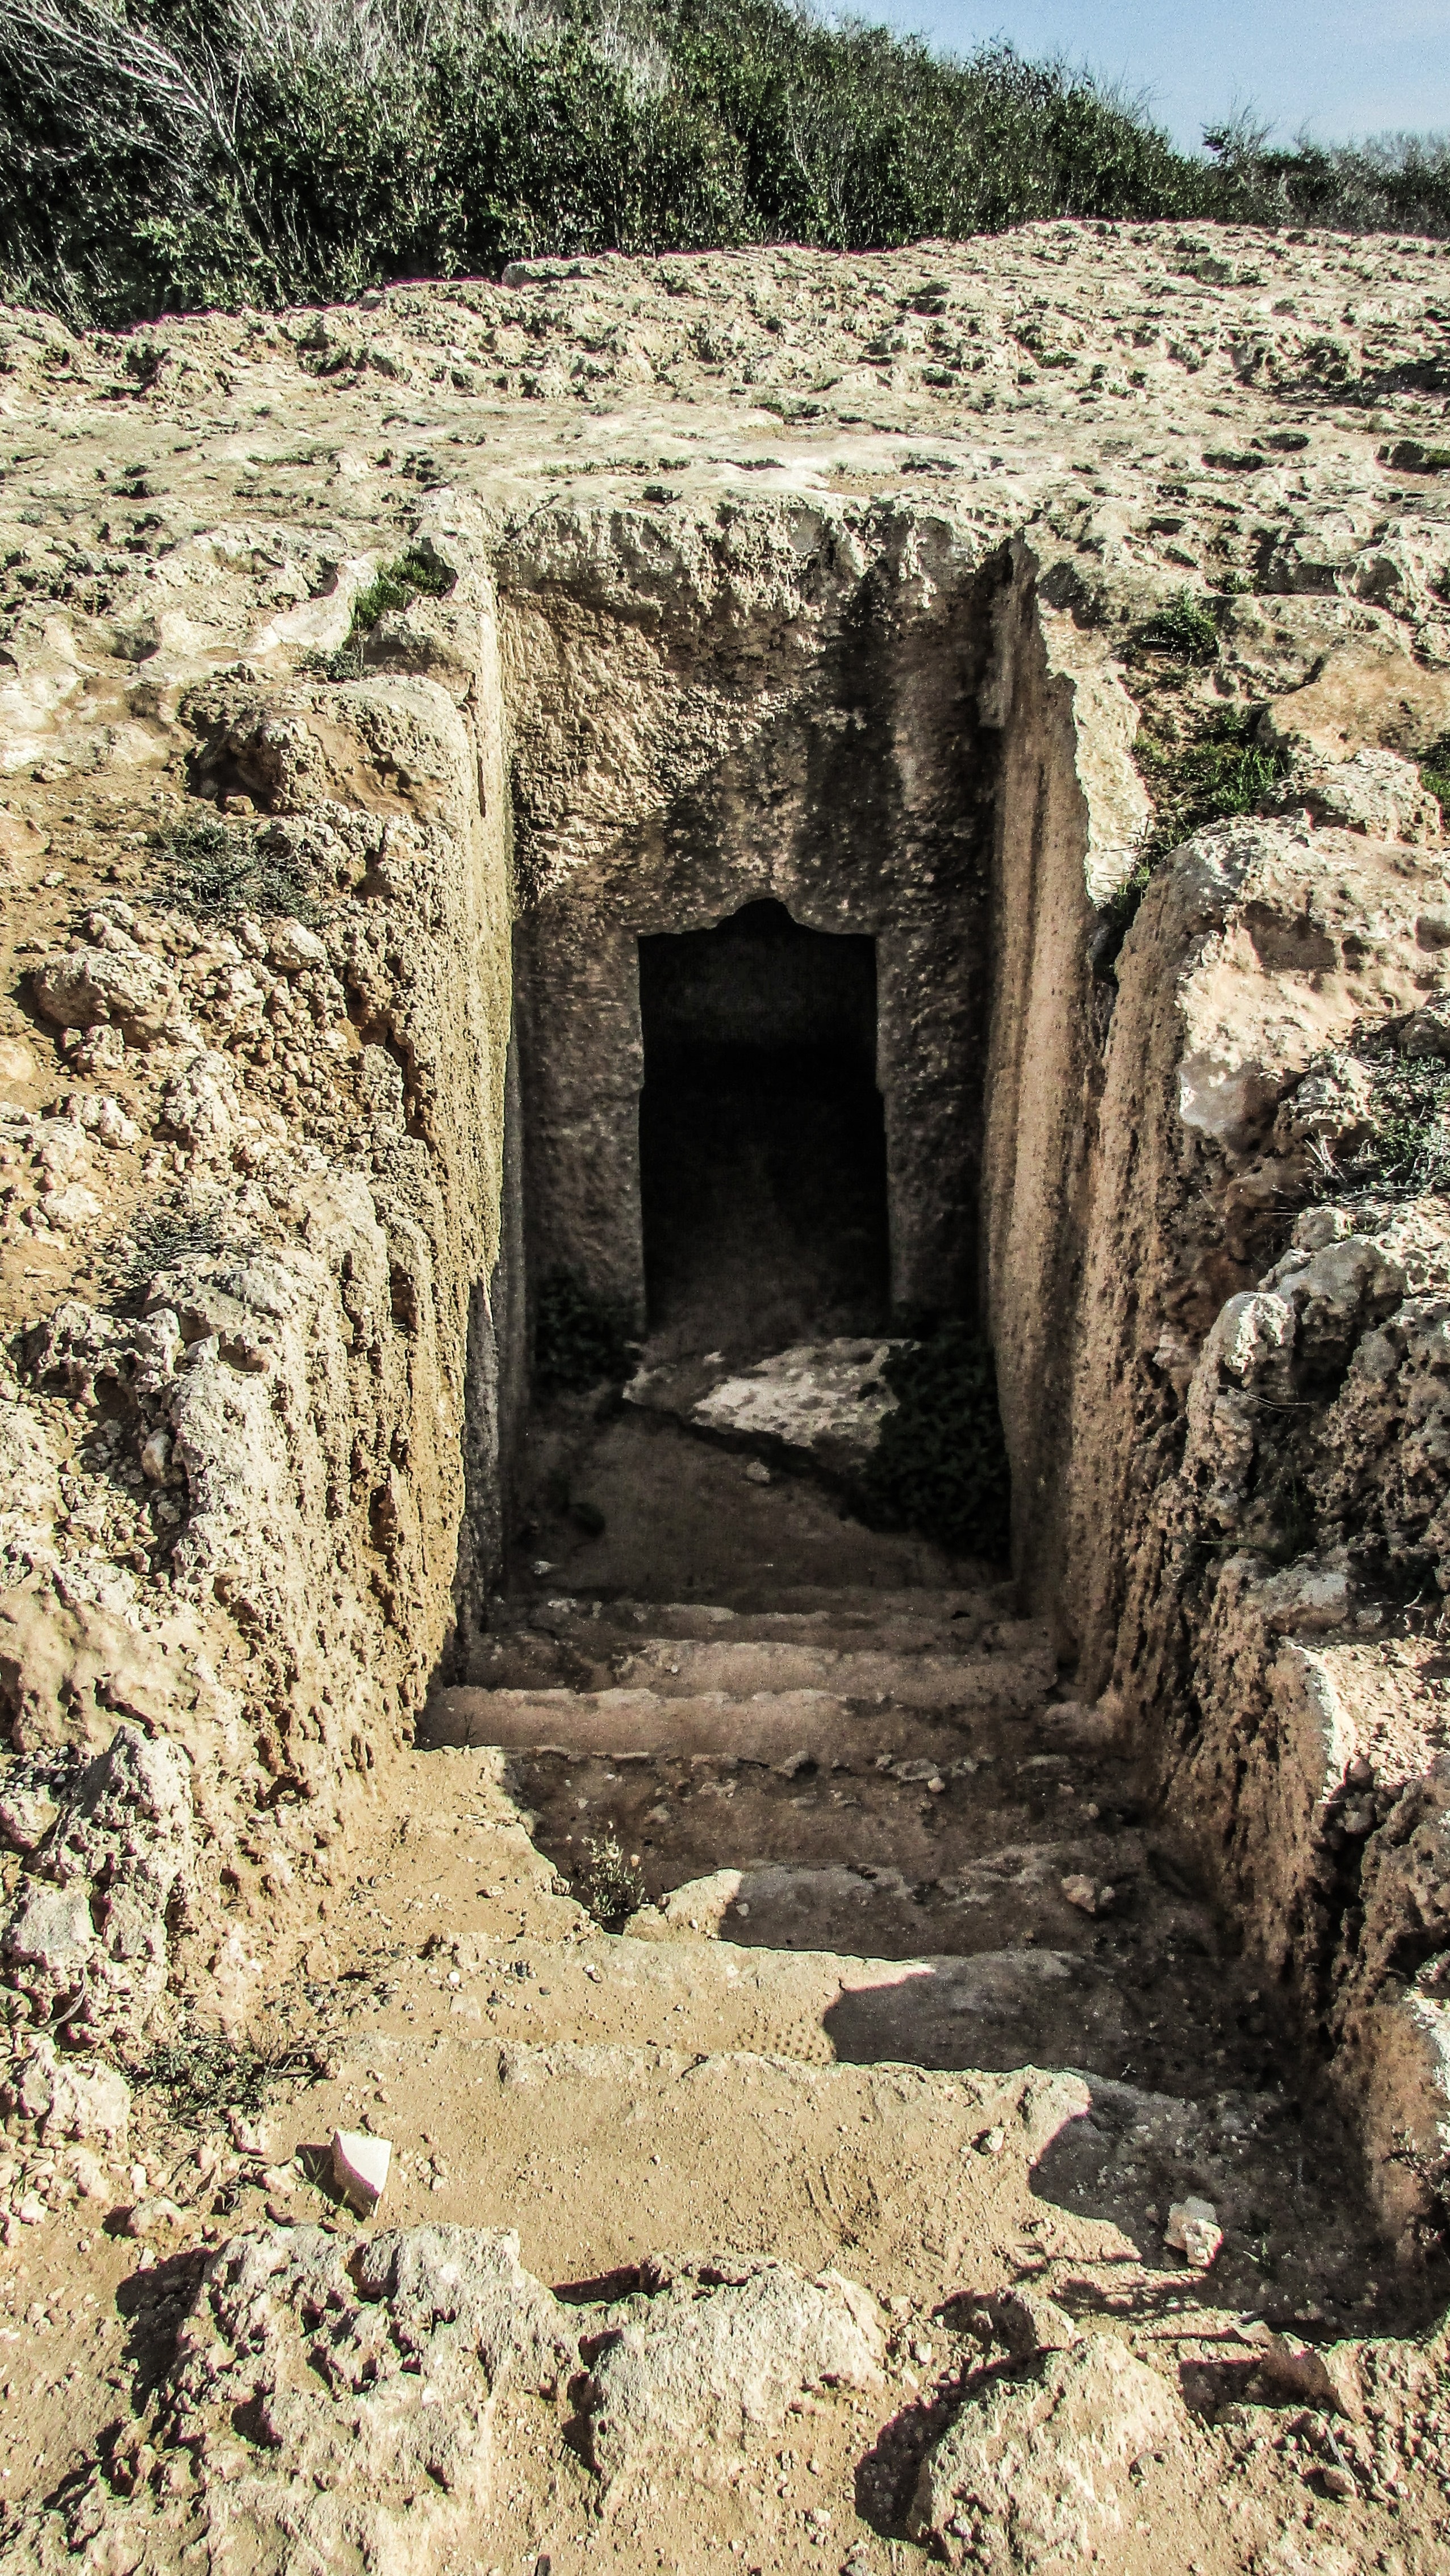
rock, arch, fortification, geology, temple, ruins, cyprus, wadi, hellenistic, ayia napa, makronissos, ancient history, vaulted tomb